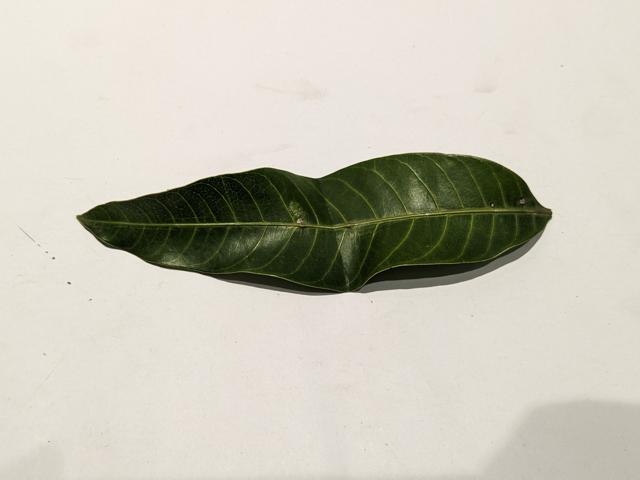
Mango leaf variety: Himsagar